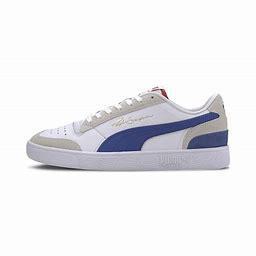
Brand: Puma
Model: Ralph Sampson Lo